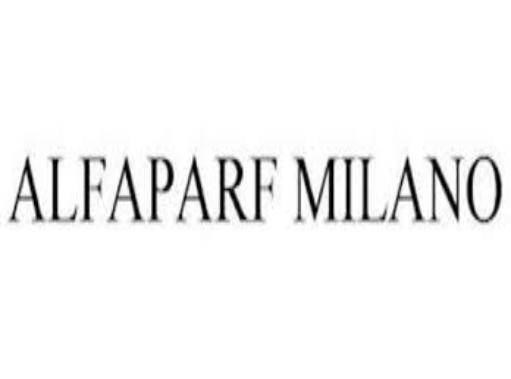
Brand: ALFAPARF
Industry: Necessities